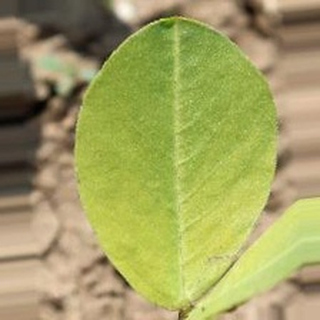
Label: groundnut_nutrition_deficiency